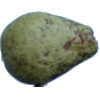
Label: pear_stone